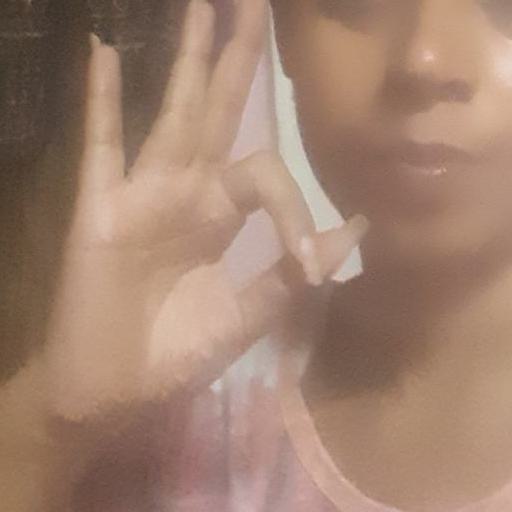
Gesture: ok